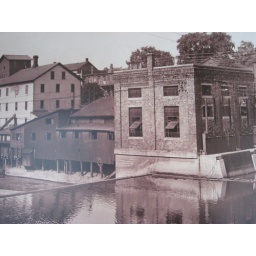
&amp;quot;The River&amp;quot; restaurant used to be a power plant run by water power of the Cuyahoga River.